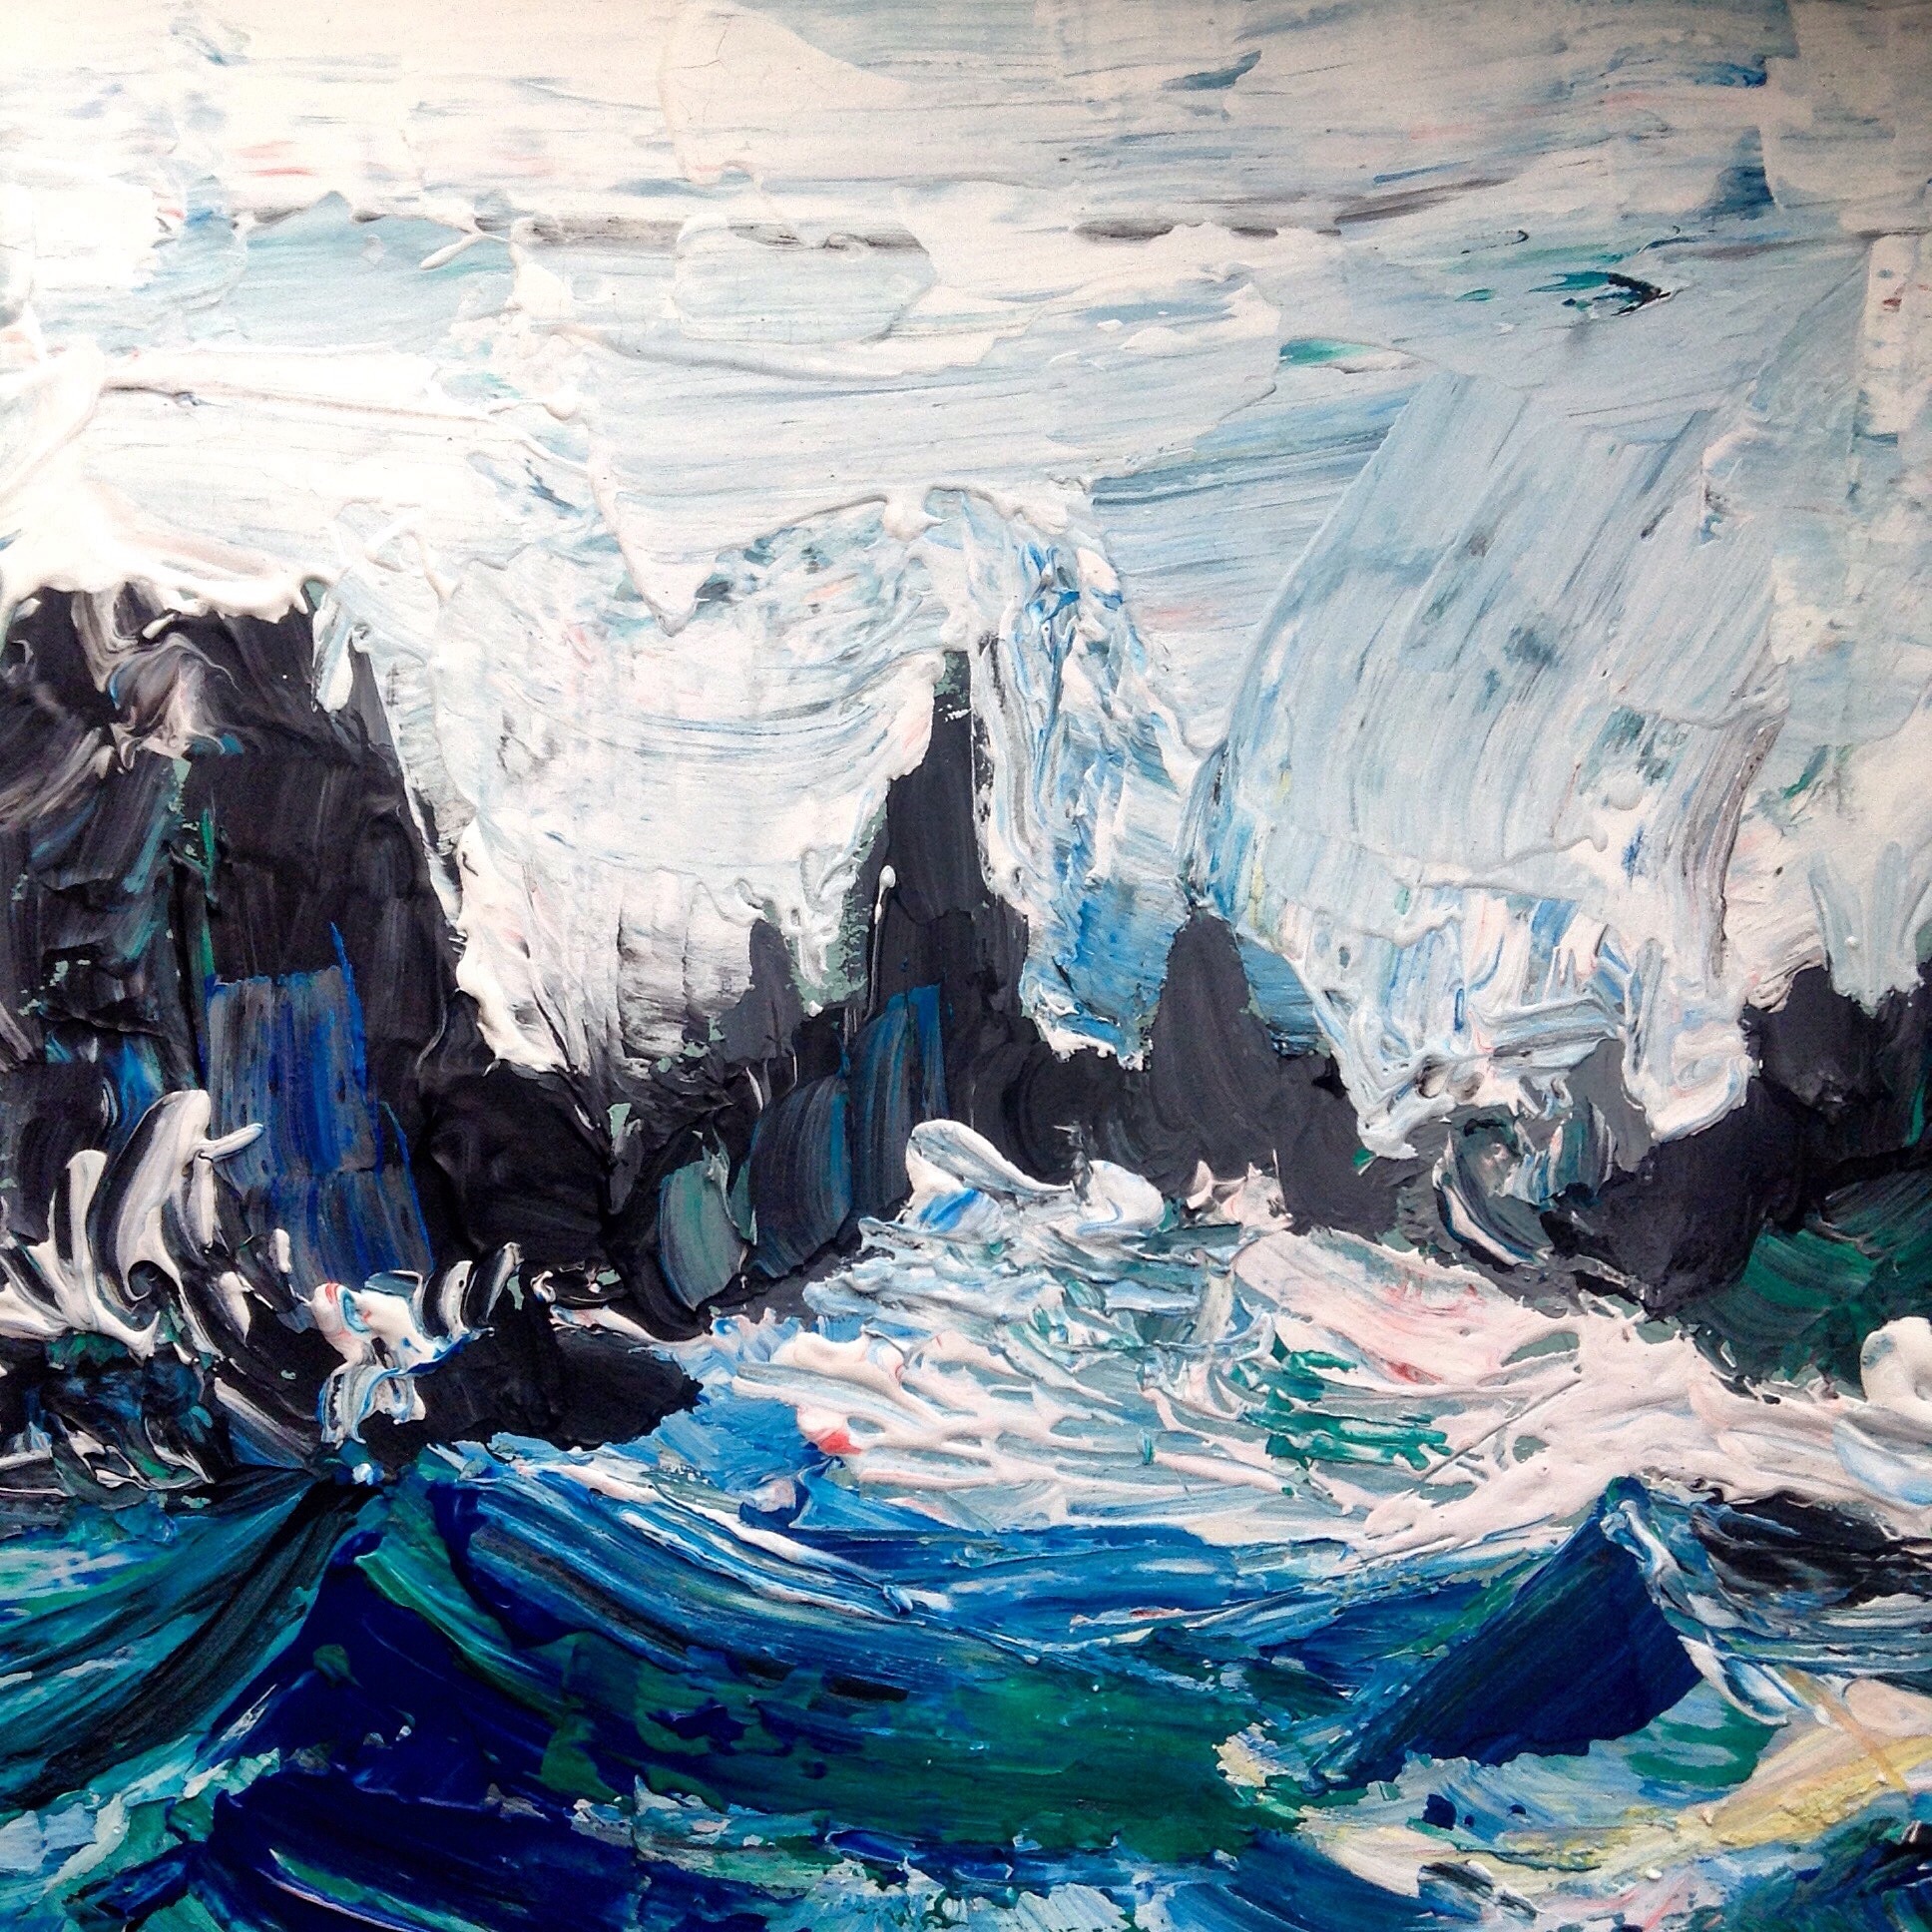
landscape, sea, water, rock, wave, summer, formation, ice, surf, glacier, seascape, blue, arctic, rocks, stones, figure, beauty, drawings, living nature, landform, geographical feature, glacial landform, ice cave